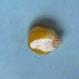
Maize quality: Bad